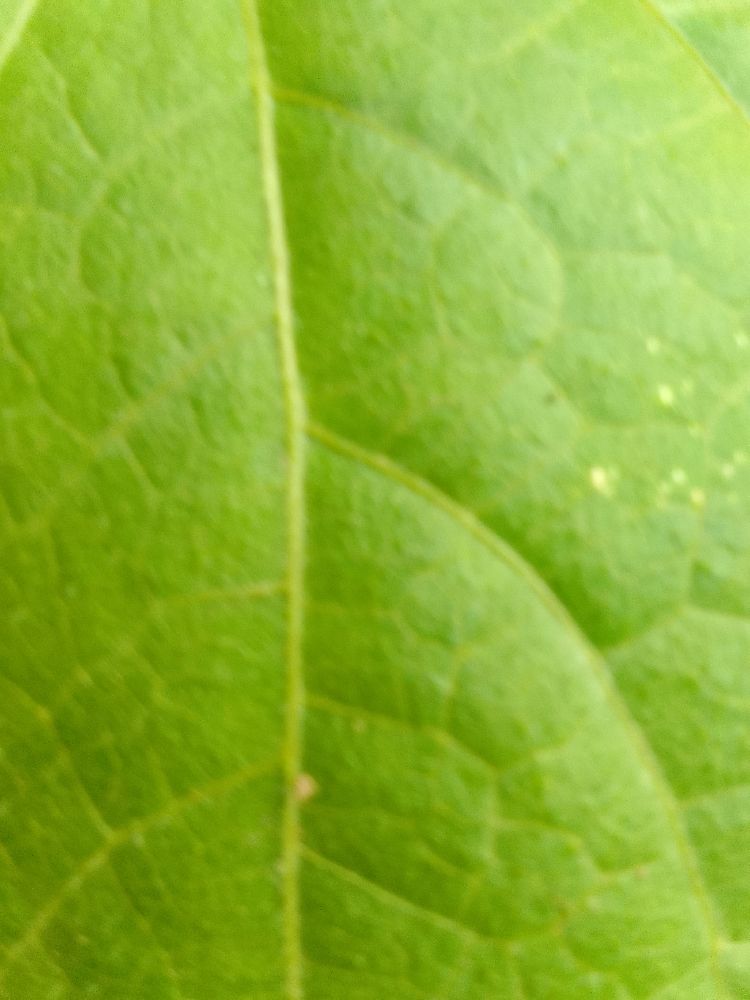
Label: healthy